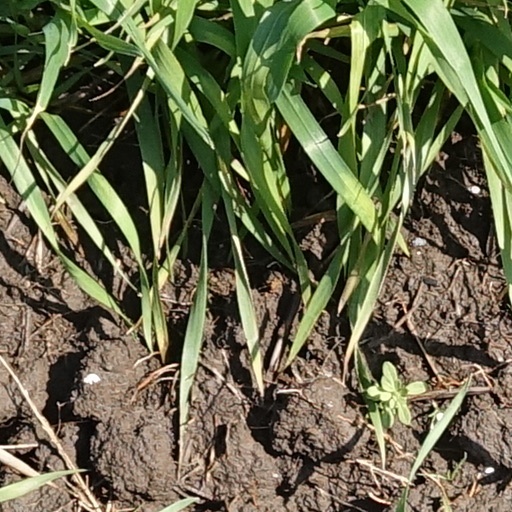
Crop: wheat